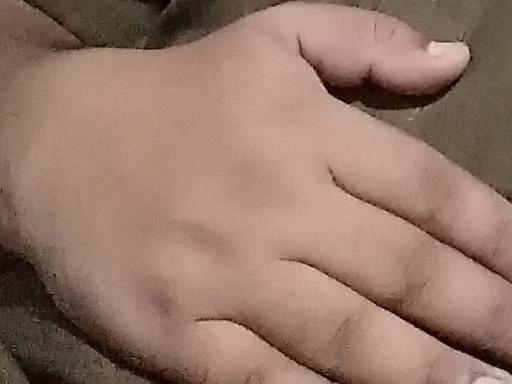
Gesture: no_gesture